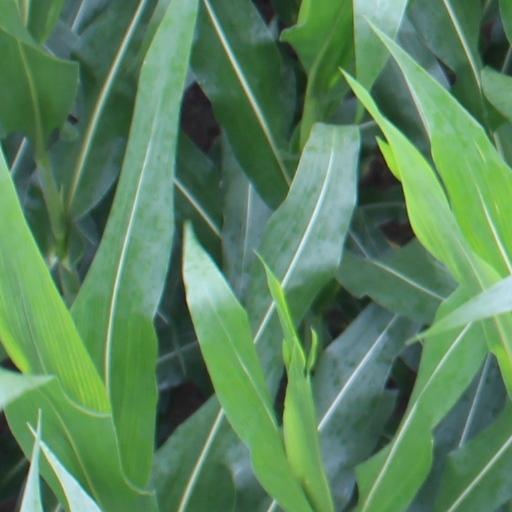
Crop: maize; corn